Bushranger

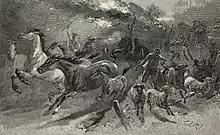
Vandemonian bushrangers plundering and burning a homestead

Bushranging began soon after British settlement with the establishment of New South Wales as a penal colony in 1788. The majority of early bushrangers were convicts who had escaped prison, or from the properties of landowners to whom they had been assigned as servants. These bushrangers, also known as "bolters", preferred the hazards of wild, unexplored bushland surrounding Sydney to the deprivation and brutality of convict life. The first notable bushranger, African convict John Caesar, robbed settlers for food, and had a brief, tempestuous alliance with Aboriginal resistance fighters during Pemulwuy's War. While other bushrangers would go on to fight alongside Indigenous Australians in frontier conflicts with the colonial authorities, the Government tried to bring an end to any such collaboration by rewarding Aborigines for returning convicts to custody. Aboriginal trackers would play a significant role in the hunt for bushrangers.